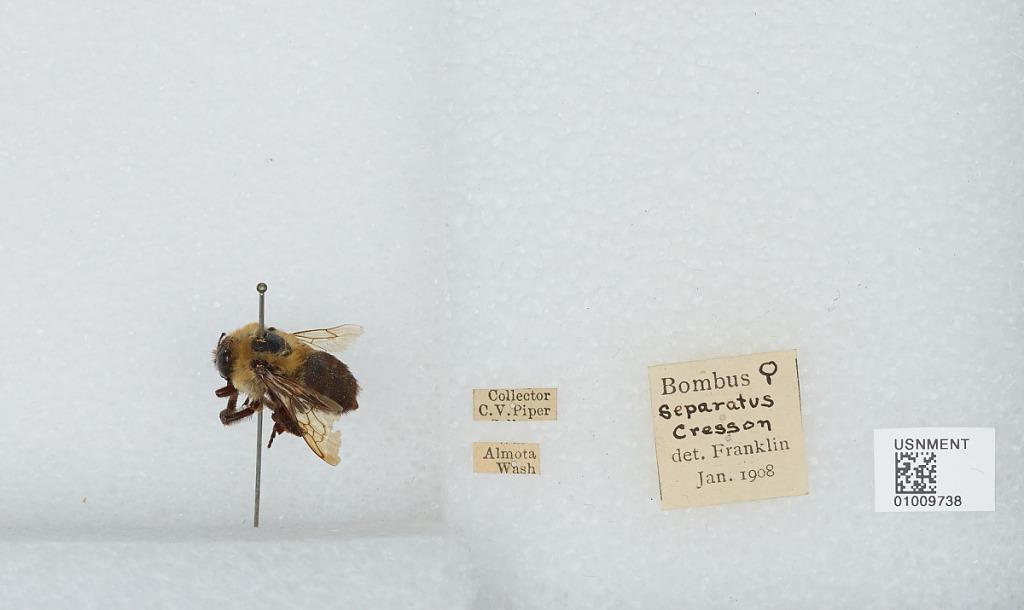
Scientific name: Bombus (Separatobombus) griseocollis (De Geer)
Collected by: C. Piper
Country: United States
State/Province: Washington
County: Whitman
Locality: Almota
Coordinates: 46.7031, -117.469
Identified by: Franklin